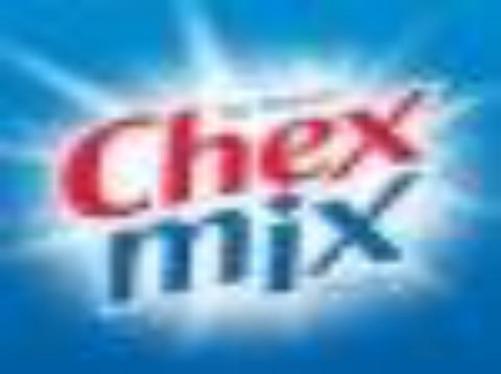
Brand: chex mix
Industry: Food